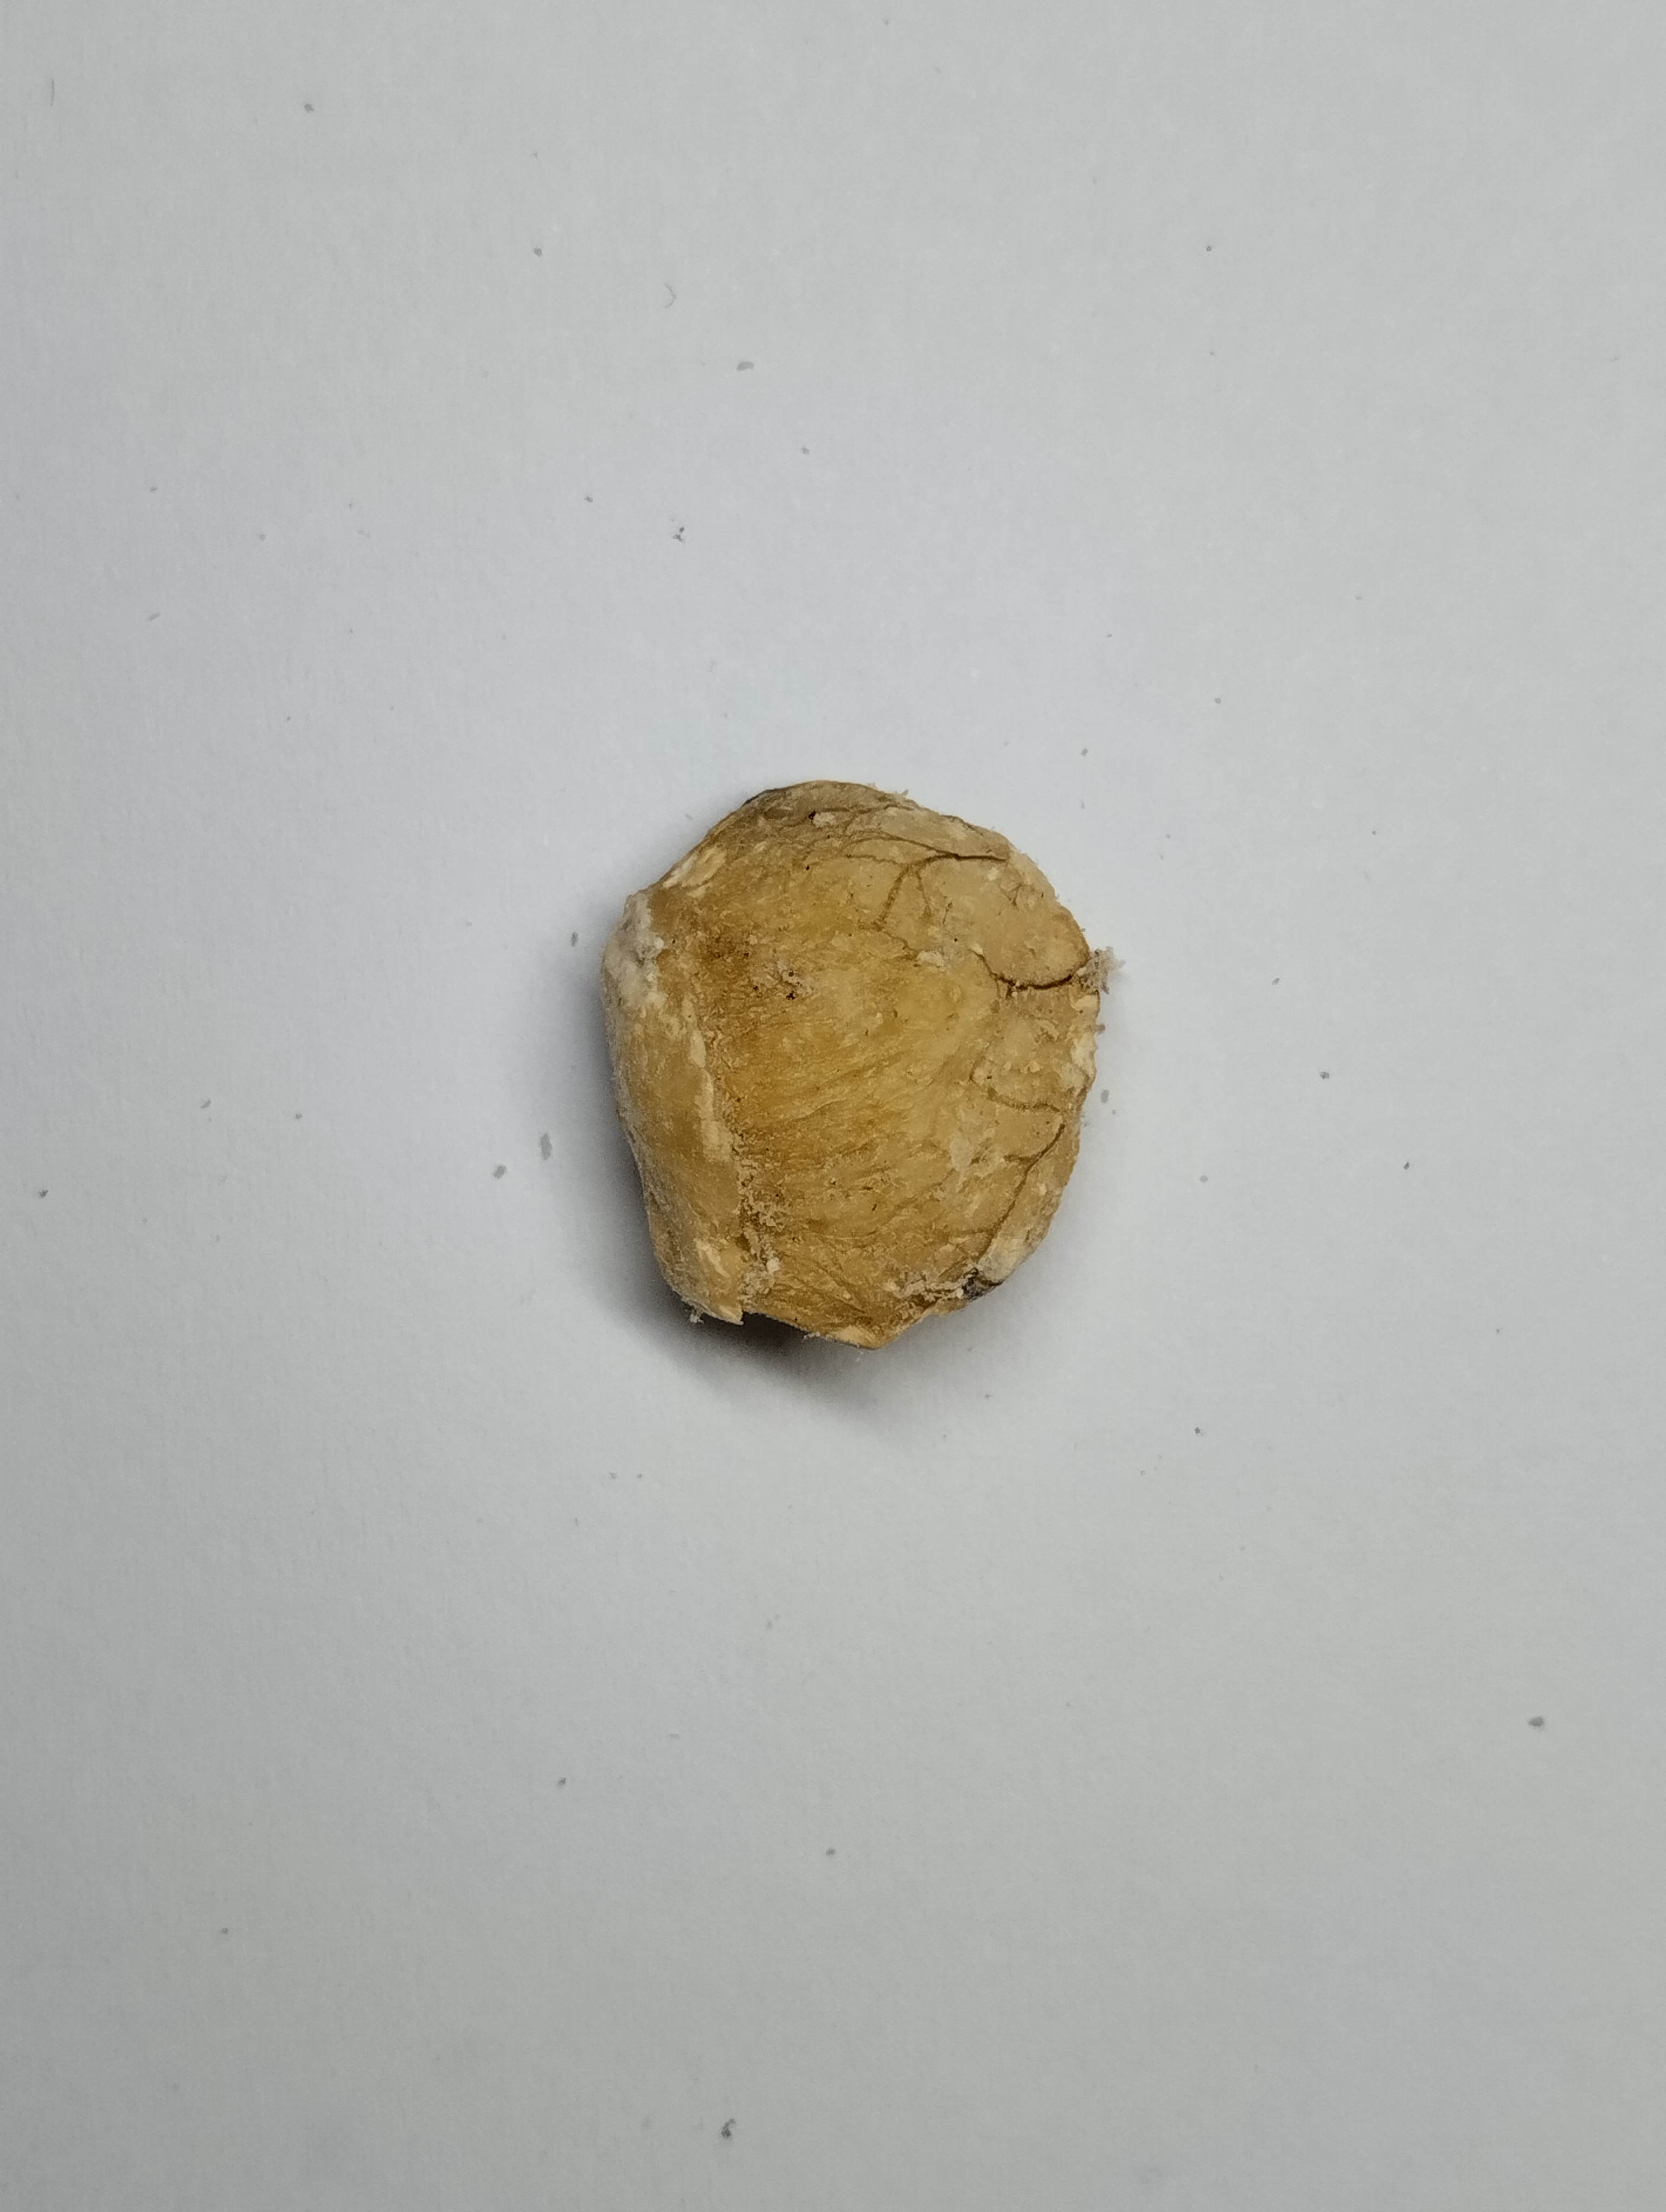
Label: rusak (damaged seed)